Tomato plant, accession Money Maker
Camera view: horizontal (90 deg, fisheye); turntable rotation: 300 degrees
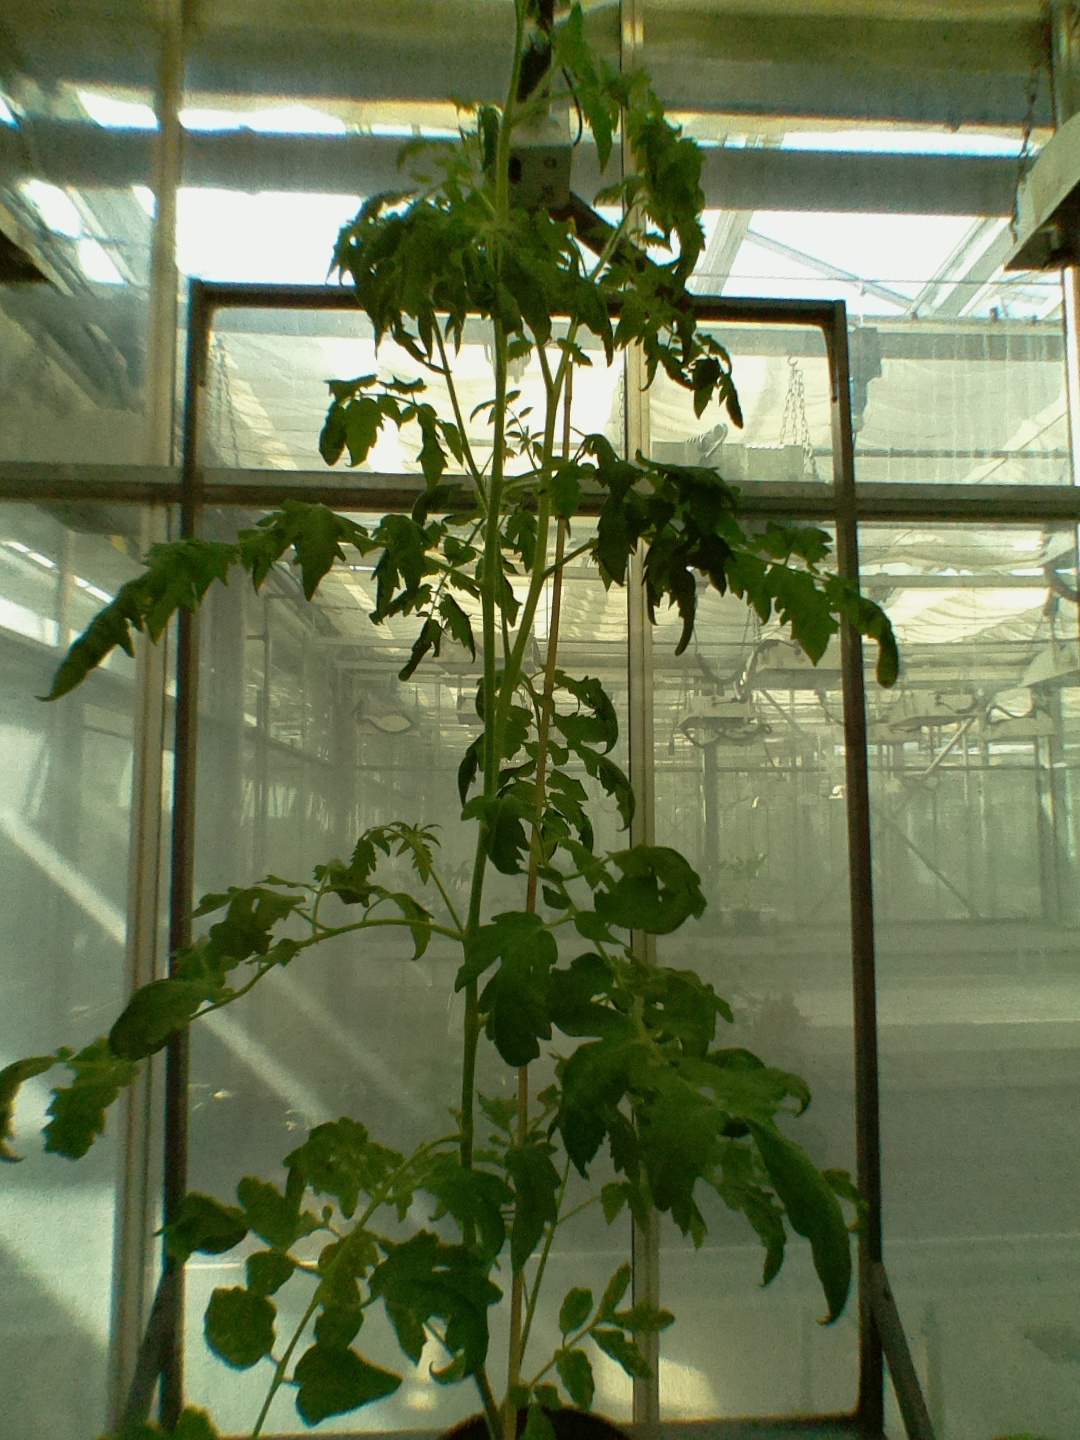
BBCH growth stage 64: 40%-50% of flowers open